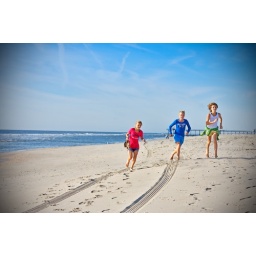
Three girls on the beach in Avalon, NJ.